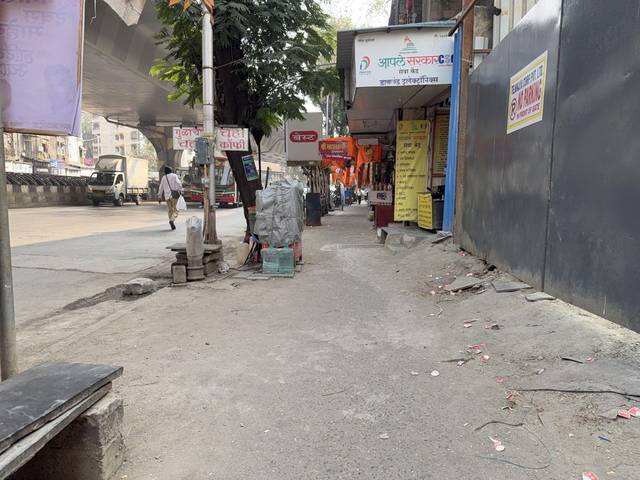
Region: India
Coordinates: 18.993, 72.836